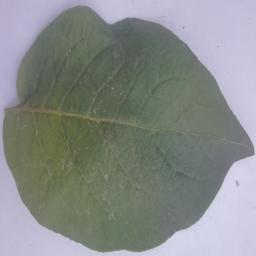
Etiqueta: Sana